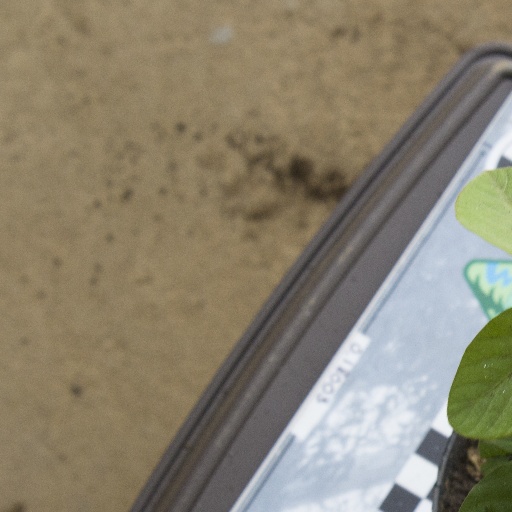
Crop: soybean